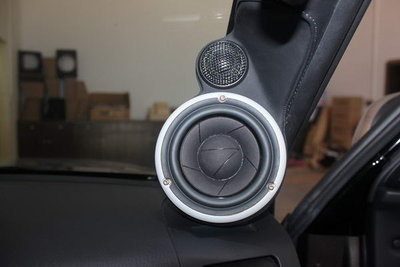
Label: trash